Synchronous Ethernet

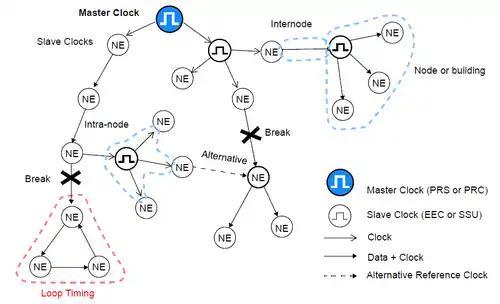
Synchronization Network Topology

Several type of networks can be used to transport the synchronous signal and could be combined indeed. Some of these networks are